Winchester Mystery House

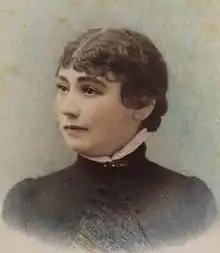
Sarah Winchester, 1865

Sarah Winchester was born in 1839 in New Haven, Connecticut. She was called Sallie by people closest to her, after her paternal grandmother. She married William Wirt Winchester in 1862.